Salem Red Sox

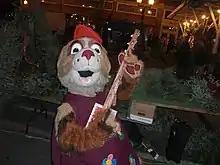
Mugsy

Lefty and Righty, the team's newest mascots; two person-sized red socks, each wearing a Boston Red Sox hat; one has an "L" on its back, the other has an "R". These mascots were discontinued, leaving Mugsy as the team's lone mascot as of 2024.